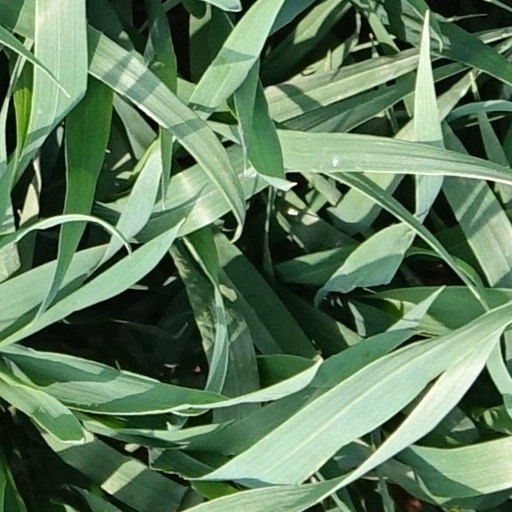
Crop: wheat